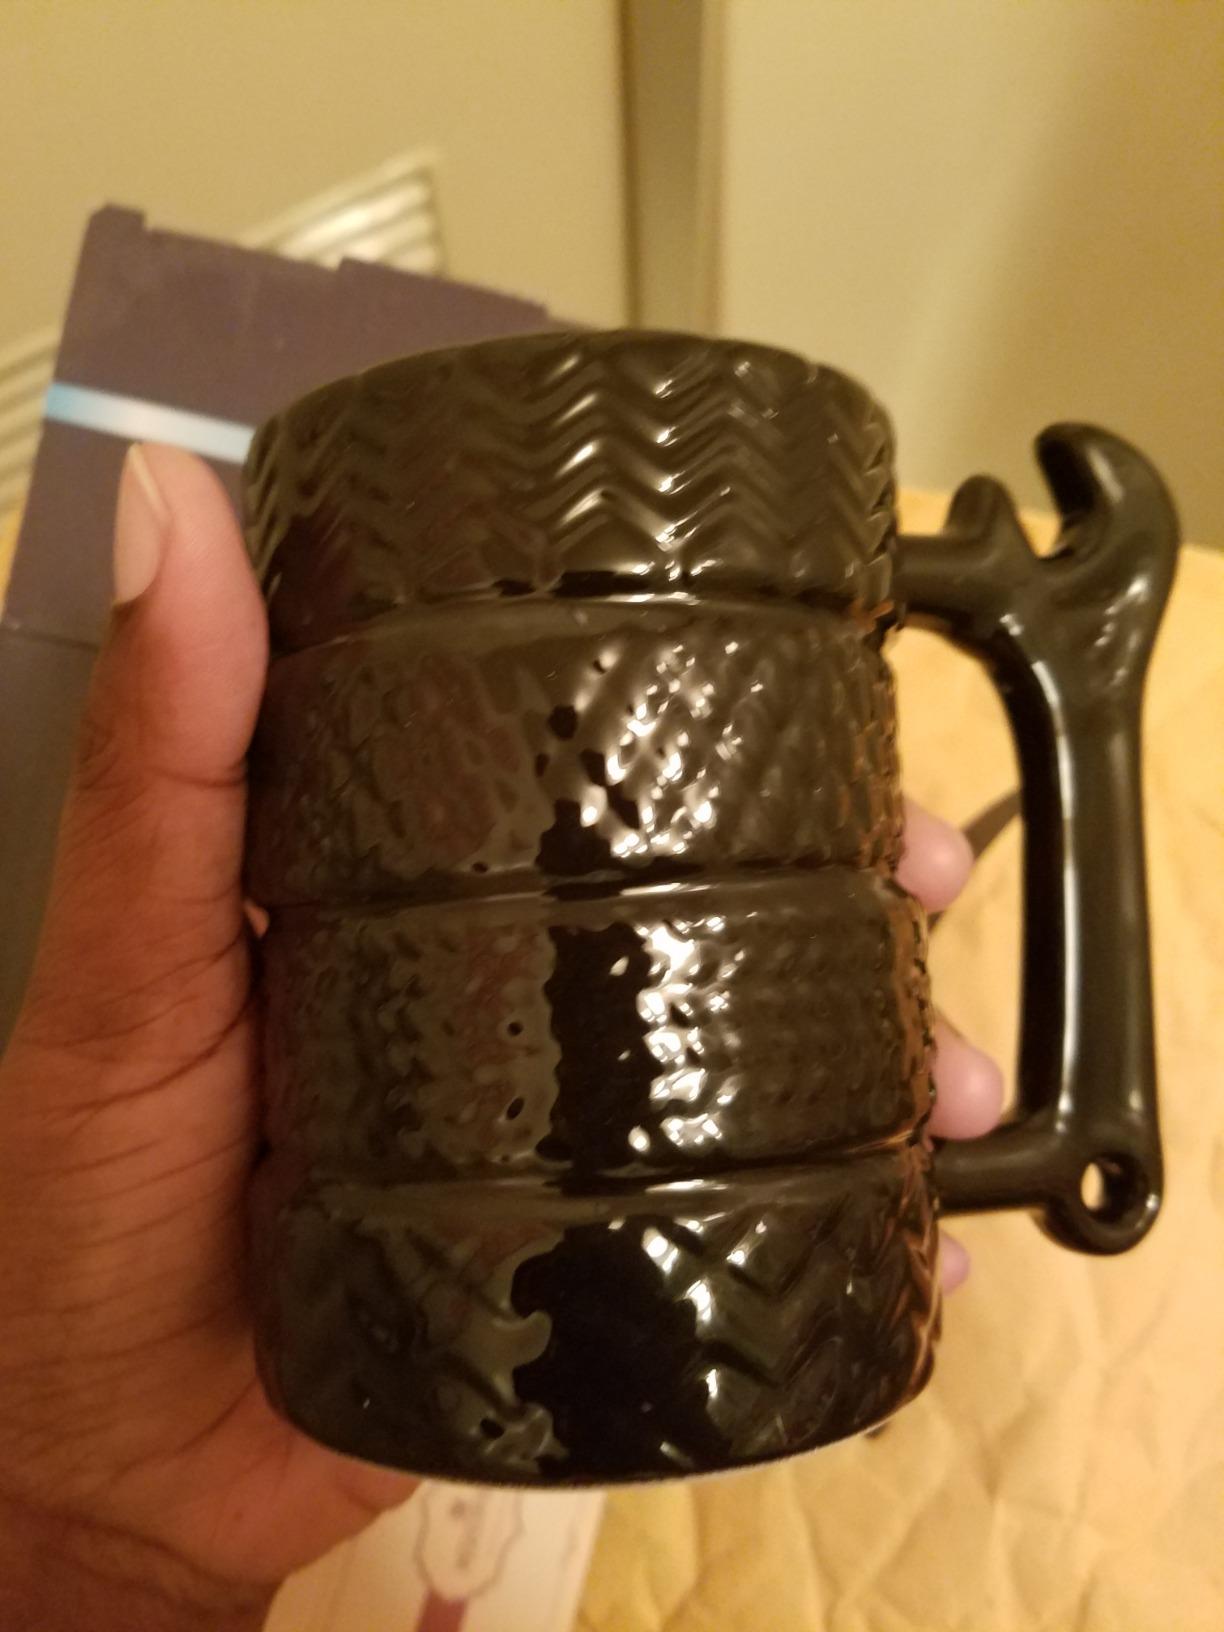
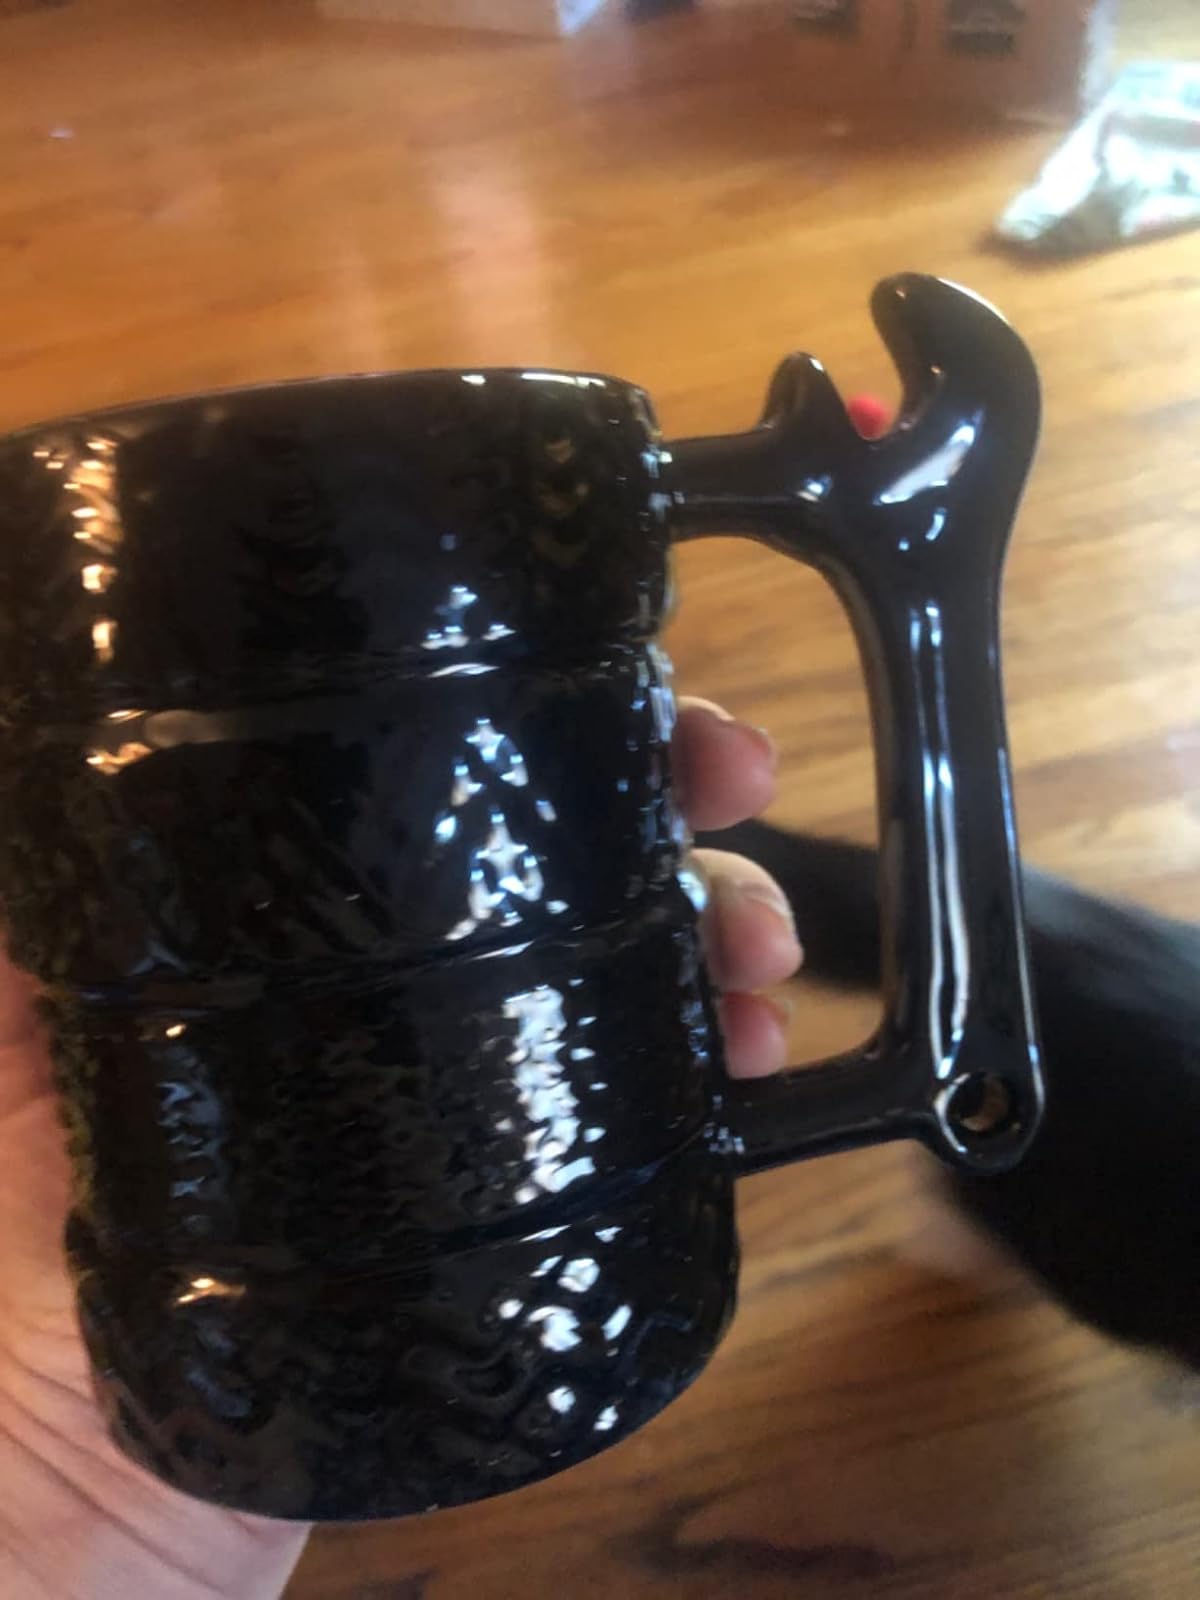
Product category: items_mug
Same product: yes